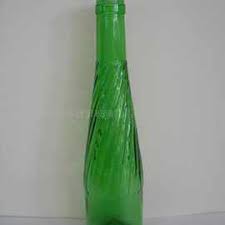
Label: glass